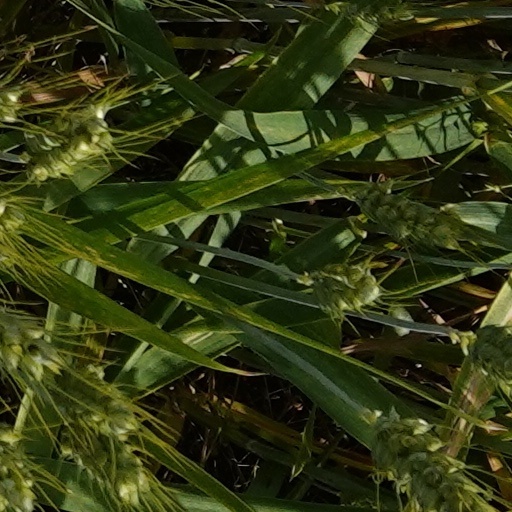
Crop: wheat